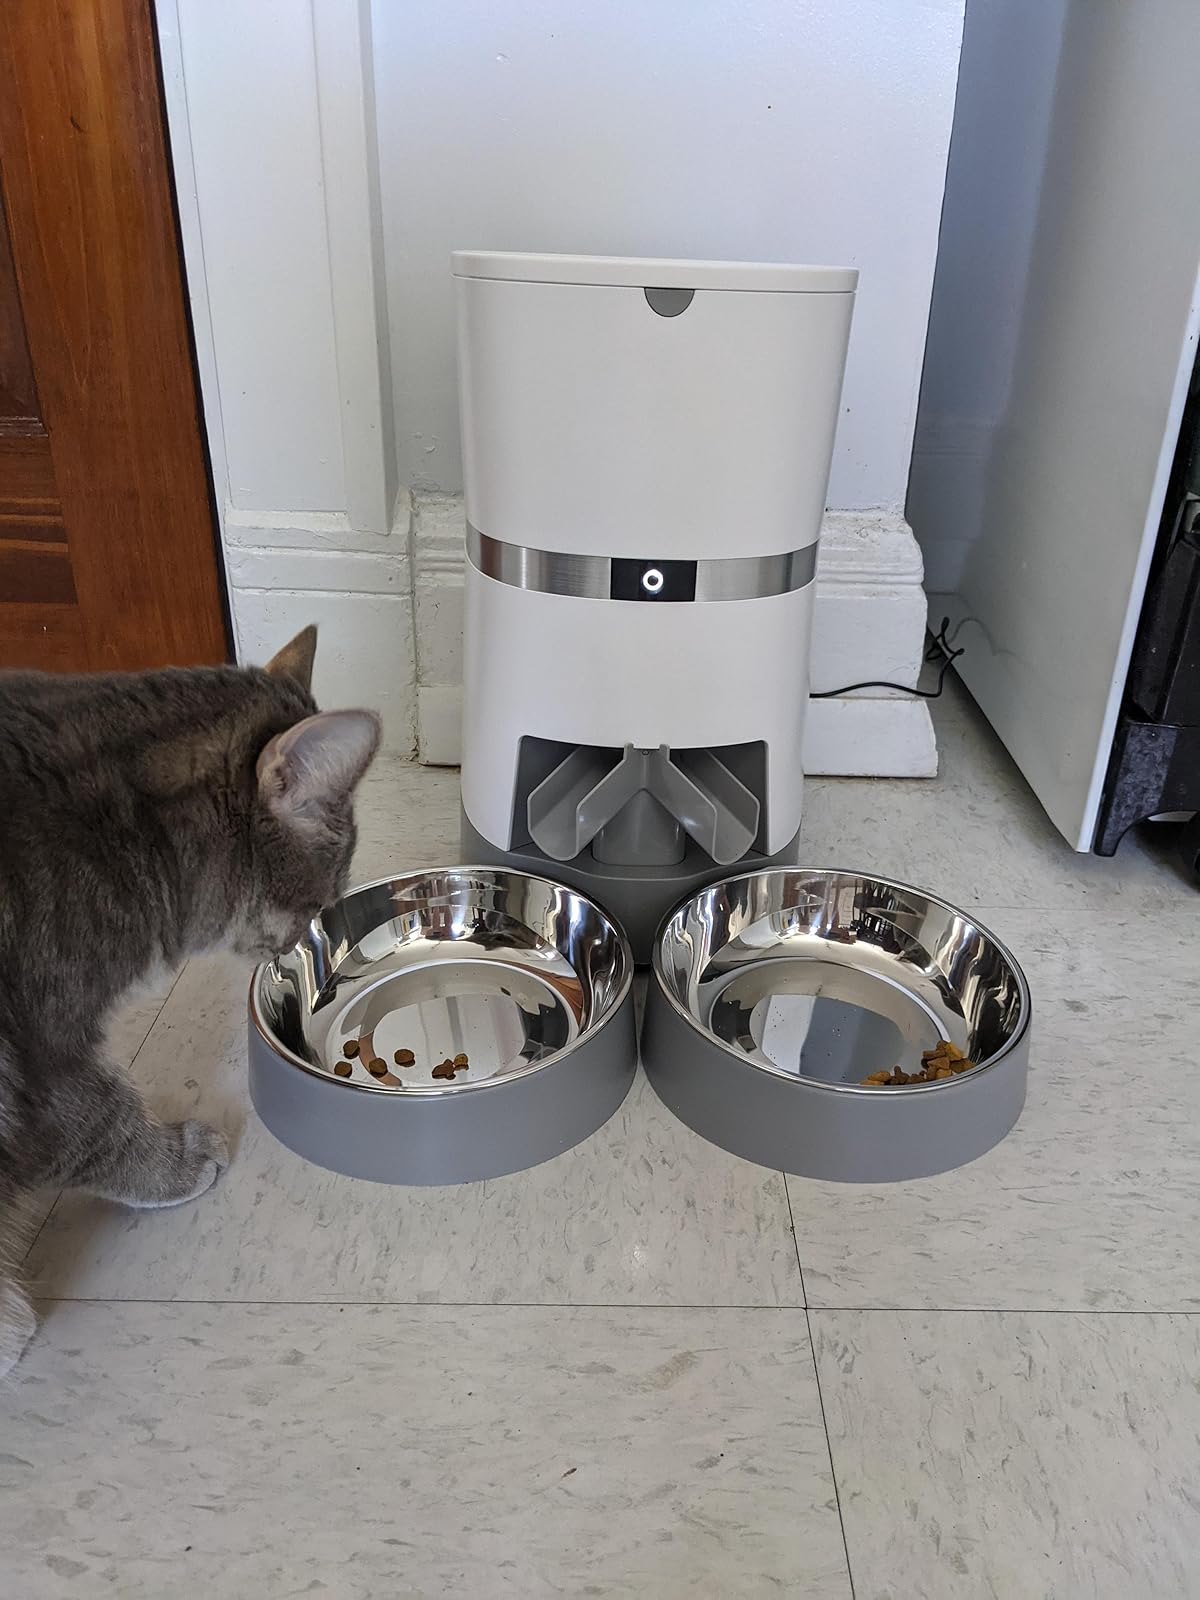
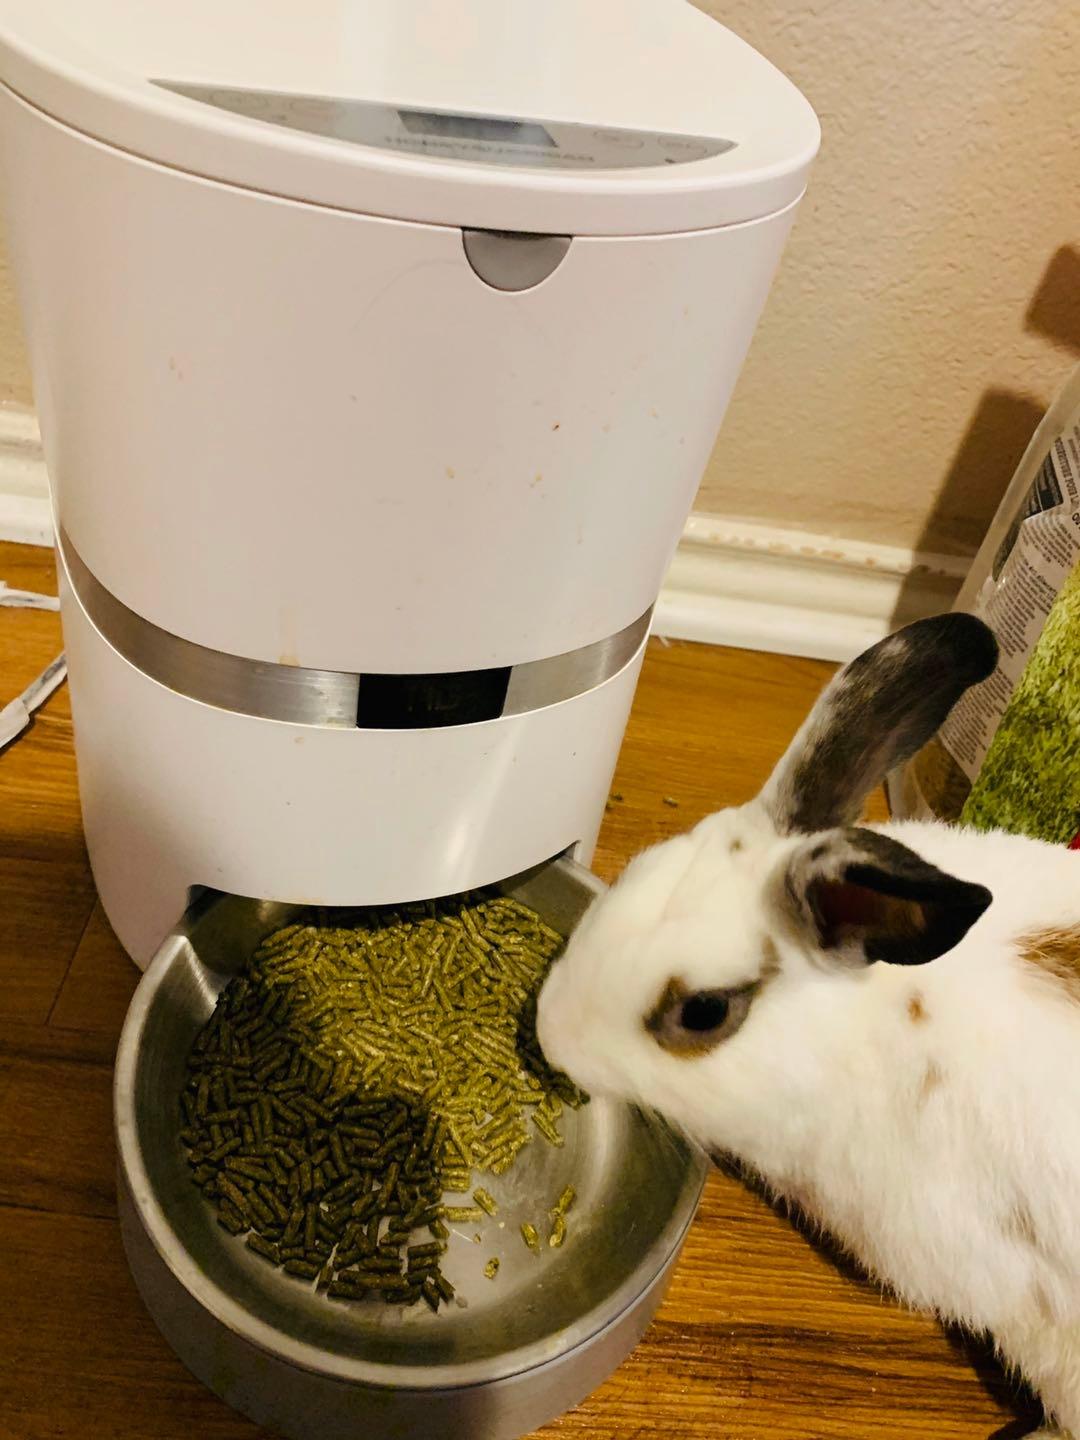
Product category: items_feeder
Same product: no